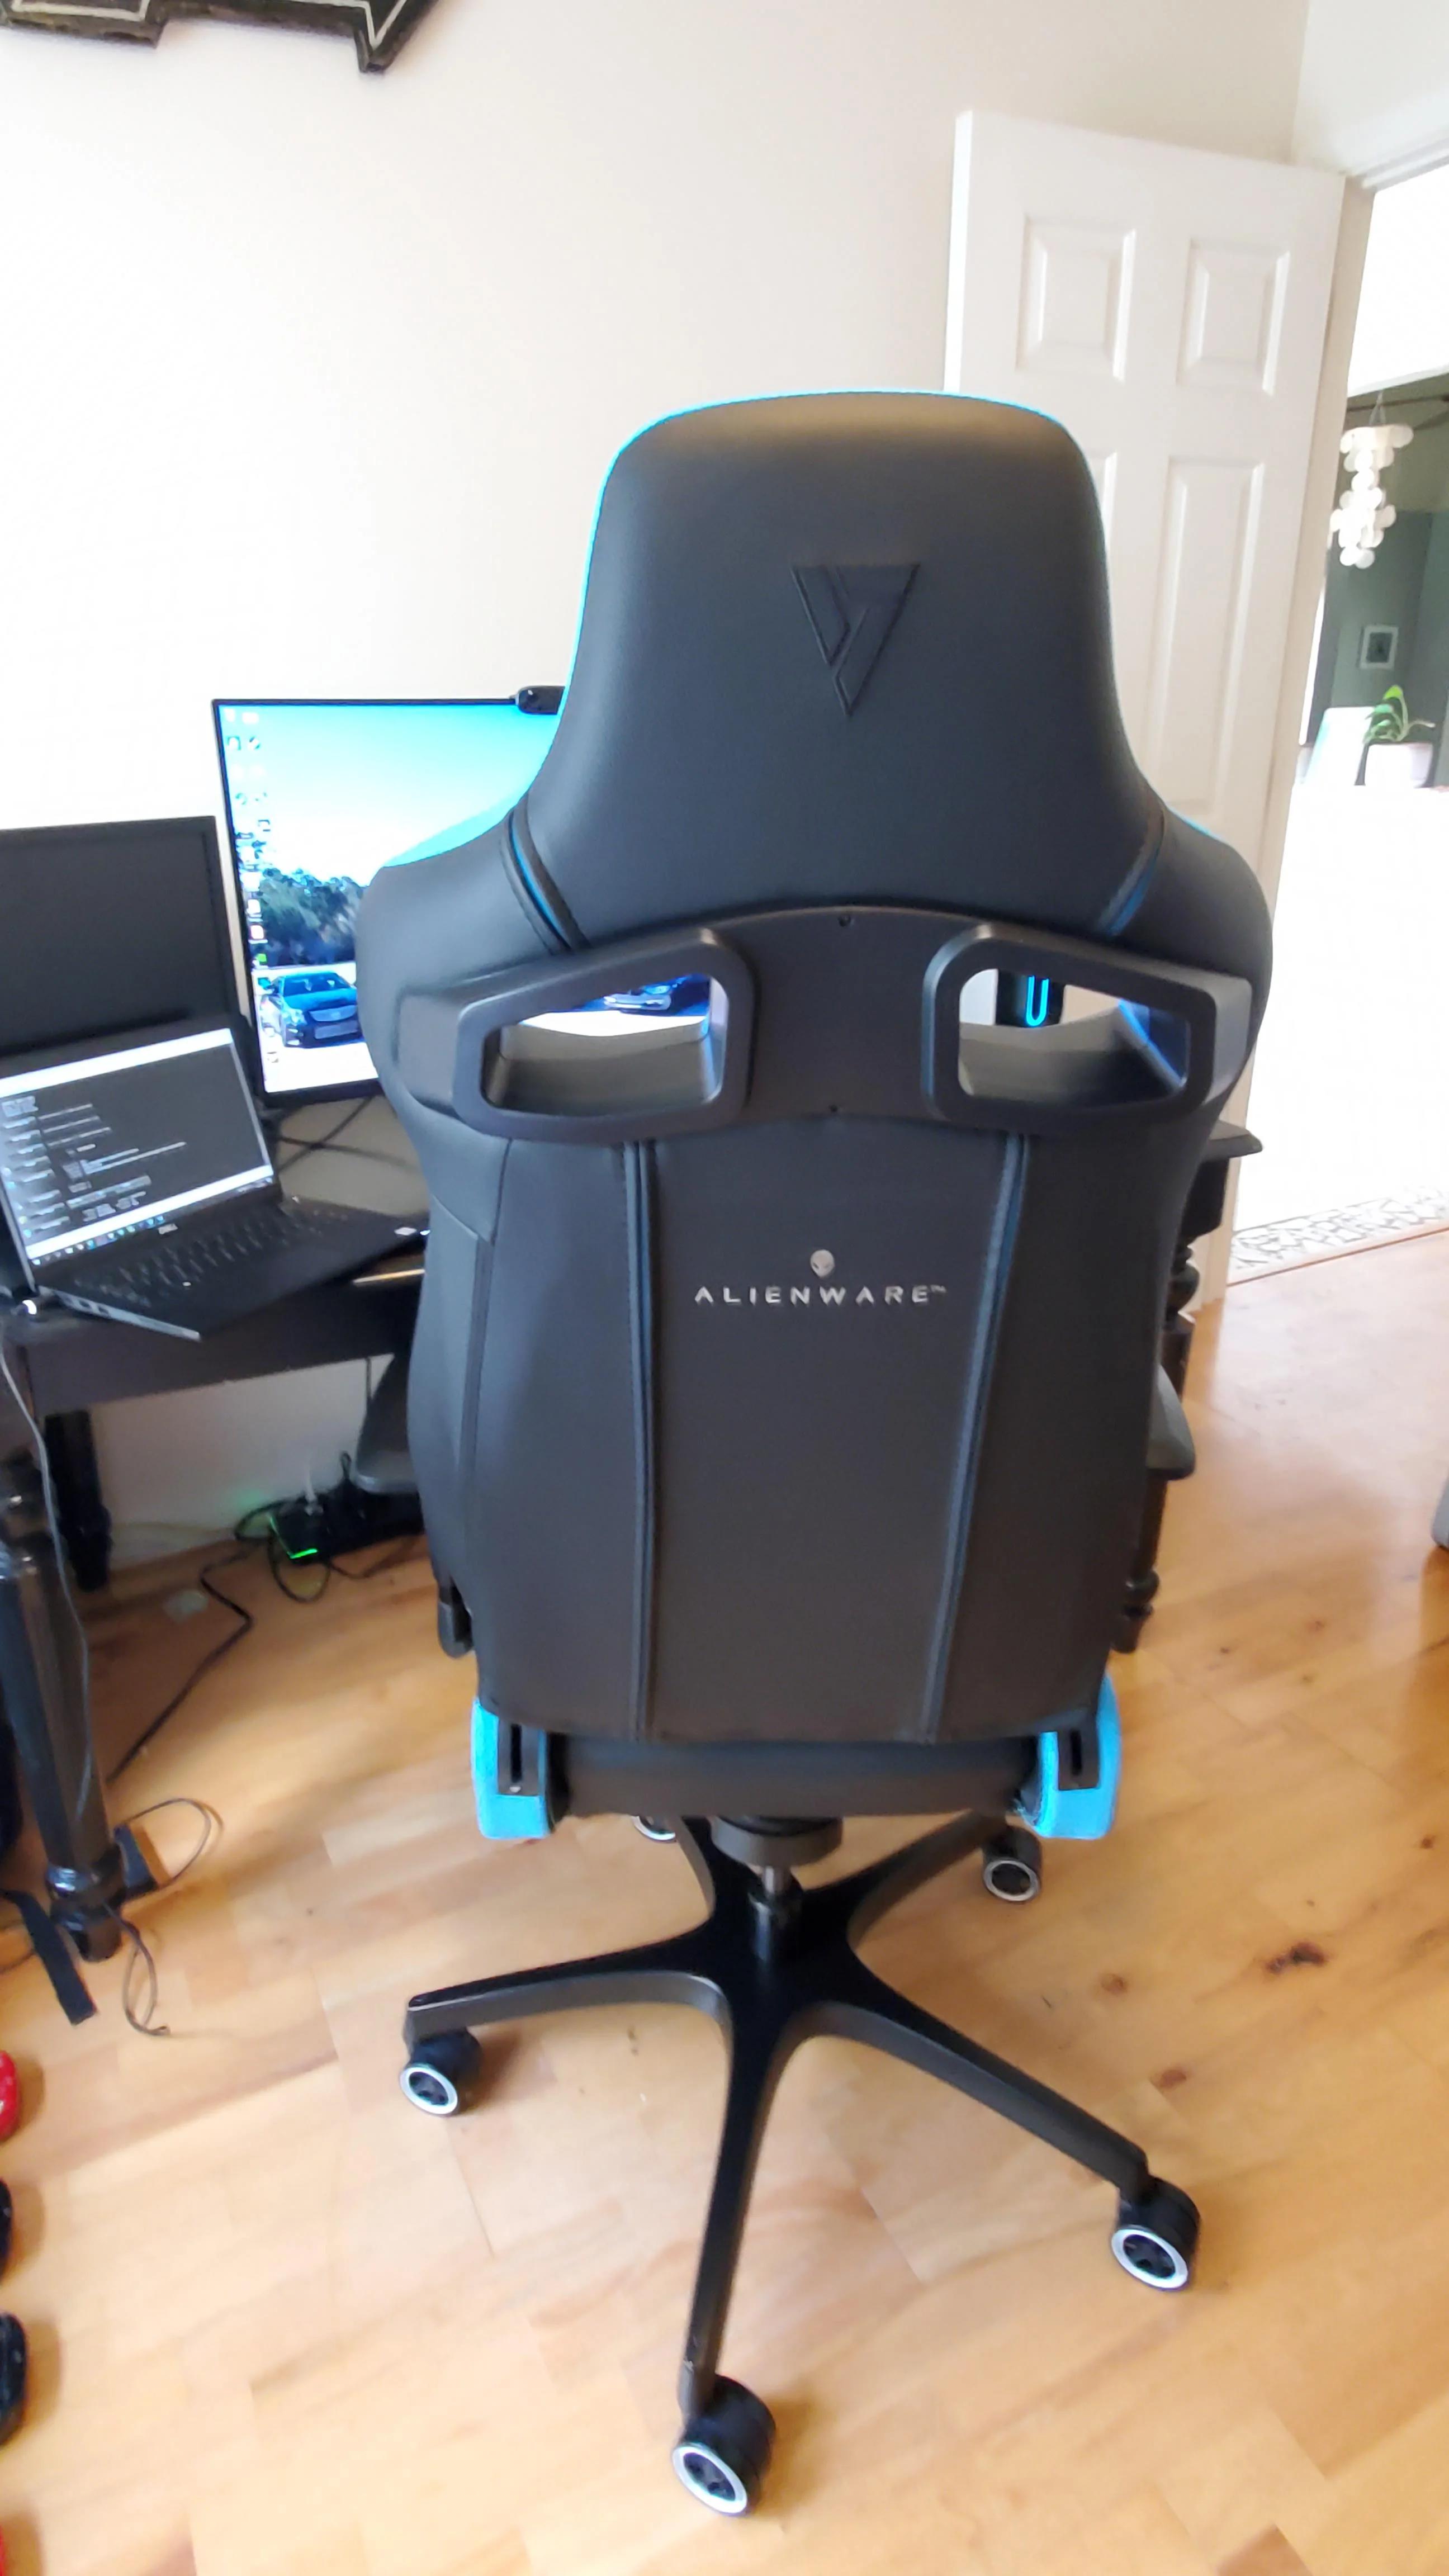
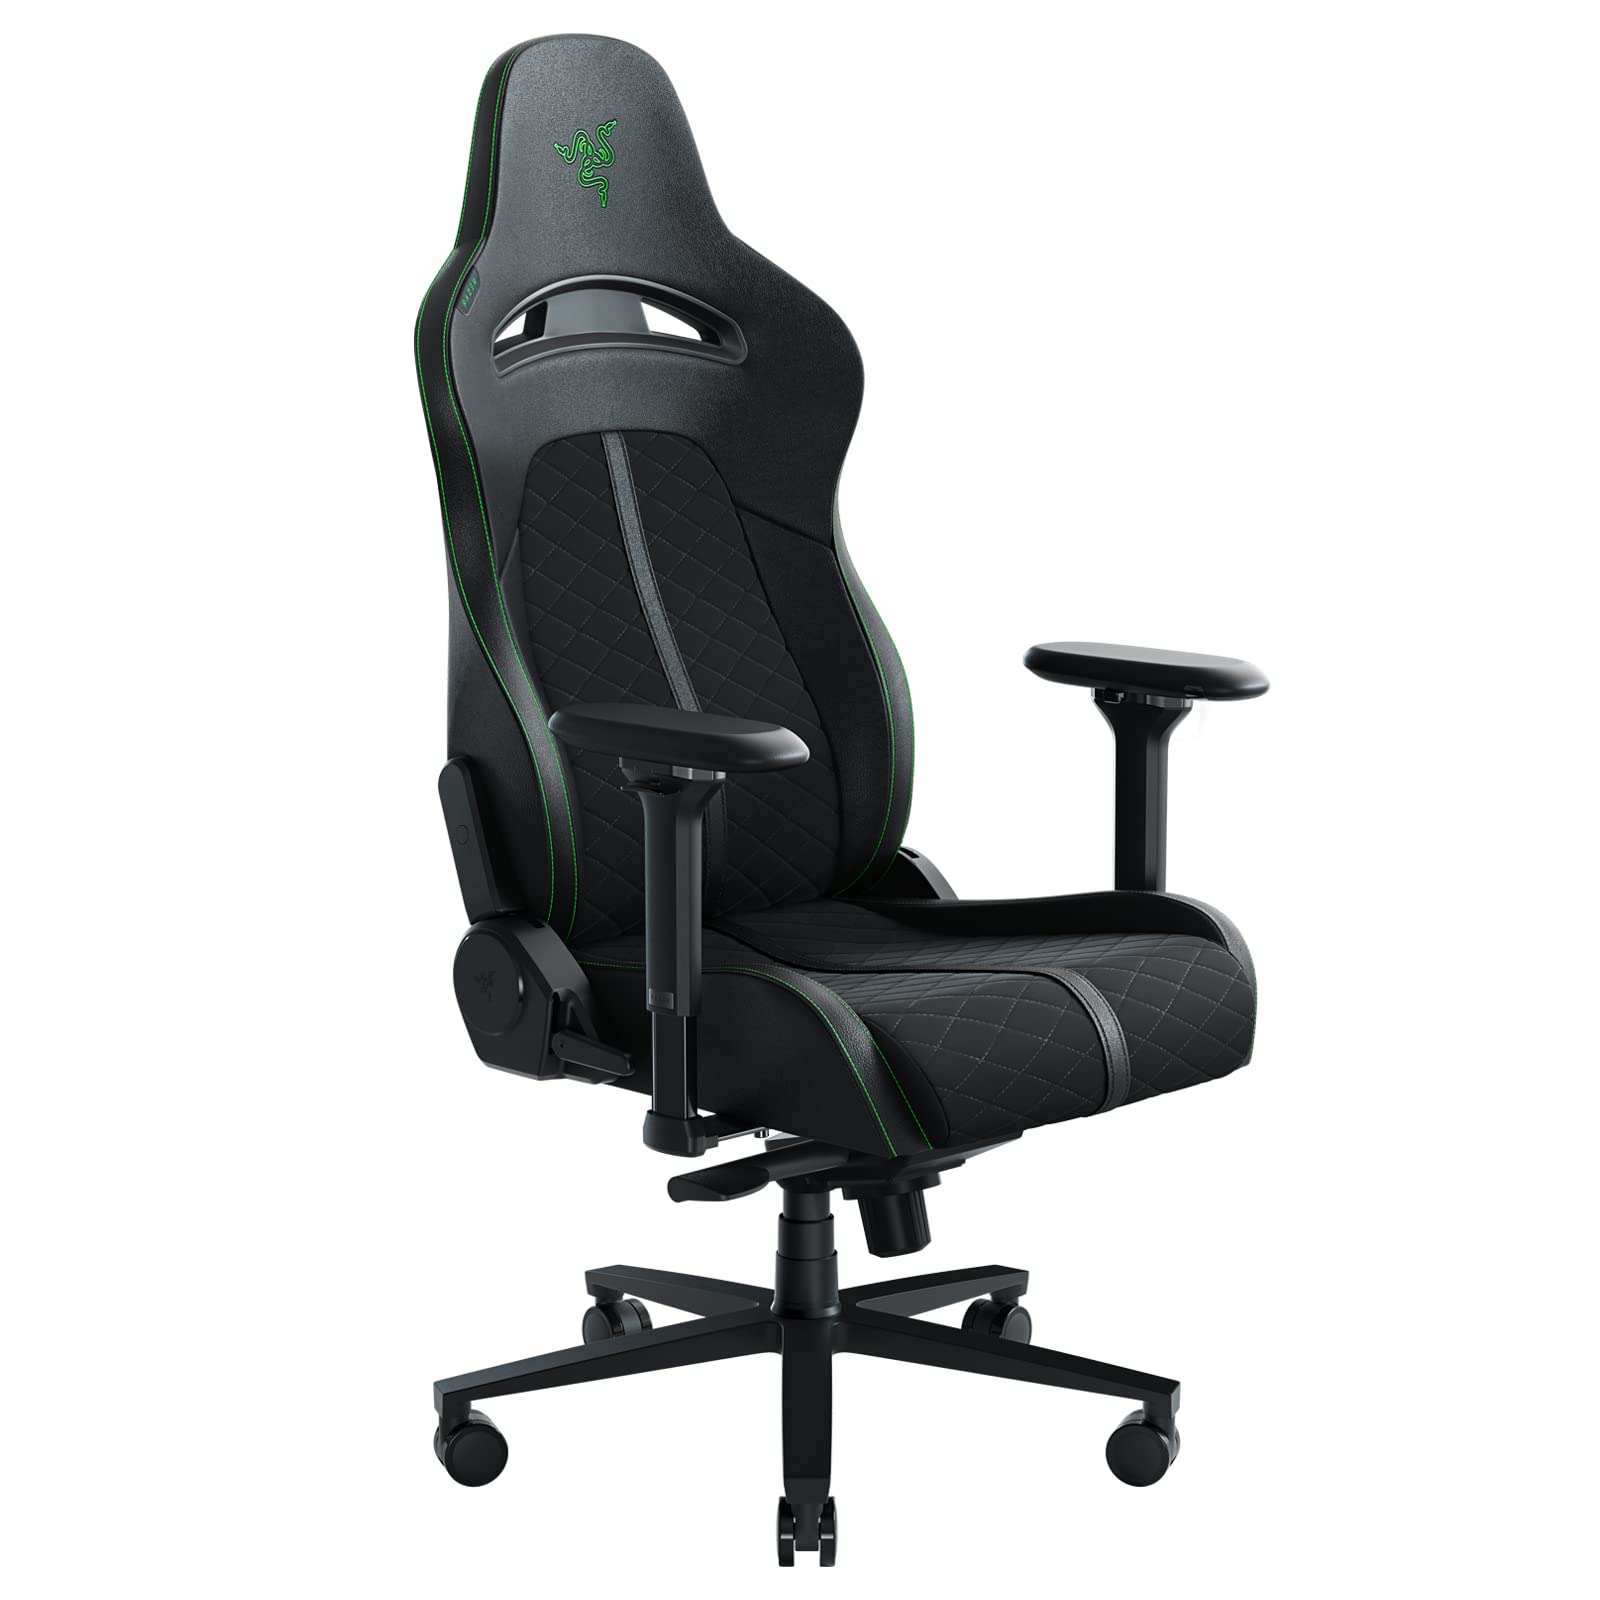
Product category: items_chair
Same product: no